Killer Is Dead

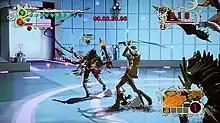
A "Scarlet" side mission in "Killer Is Dead"; Mondo fights off a group of enemies within a time limit.

"Killer Is Dead" is an action game where players take control of protagonist Mondo Zappa. As Zappa, the player goes through twelve story-driven missions selected from a world map; they range from short linear levels to longer levels that require exploration. Some level areas also require the activation of switches to move forward. During missions, Mondo fights a variety of enemies using his katana and cybernetic gun arm; using the latter changes the camera angle to an over-the-shoulder perspective.